Ctenophorus mirrityana

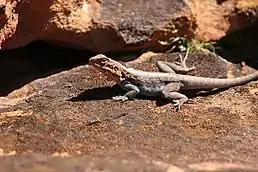
Adult Male Barrier Range Dragon

The Barrier Range dragon is a medium sized terrestrial lizard, which can reach a total length of 26 cm. Both males and females have small head and snout length measurements compared to other "Ctenophorus" species. Their compressed head and dorsoventrally flattened body, likely an adaptation for navigating the narrow rock crevices these lizards inhabit.